Romanian Air Corps

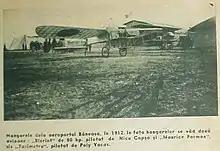
Blériot and Maurice Farman aircraft at Băneasa, 1912

On 24 July, Captain (Cpt.) Constantin Fotescu and Cpt. observer Ioan H. Arion, executed the first combat mission, with a reconnaissance flight following the Vidin - Ferdinandovo road. The Blériot then turned north-west flying over the village of Rabisha where Bulgarian troops were stationed. Two cannon shots were fired on the airplane without effect. On 30 July, two Blériots from No. 1 Squadron, Section II took off. The aircraft were flown by: Lt. Nicolae Capșa with Cpt. observer Ioan H. Arion and Private (Pvt.) Poly Vacas with Cpt. observer Ioan Viieșeanu. The airmen carried out a reconnaissance mission in northern Bulgaria, then landed at Segarcea.